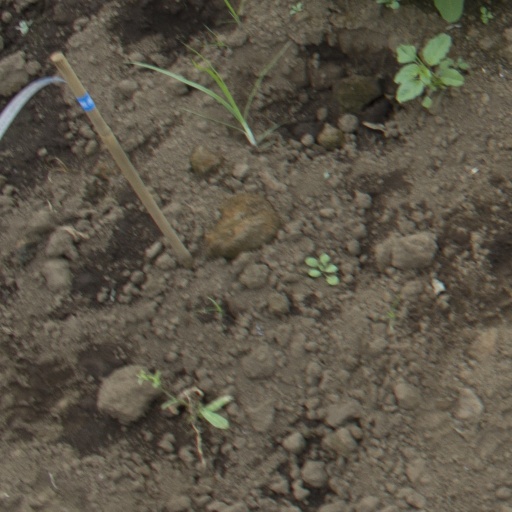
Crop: soybean